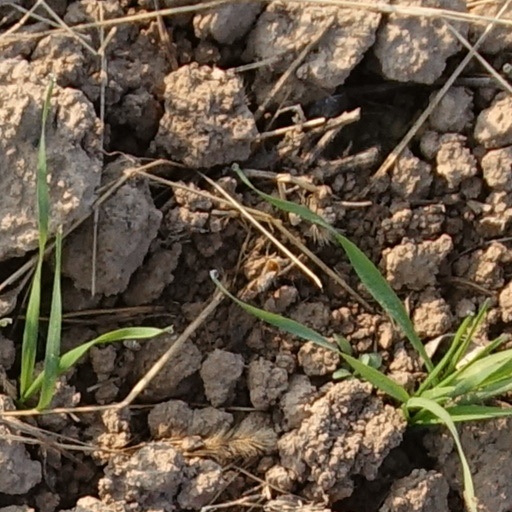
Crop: wheat